Chester Adgate Congdon

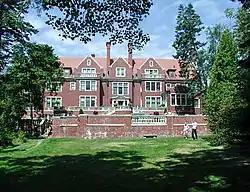
Glensheen

Chester Adgate Congdon (June 12, 1853 – November 21, 1916) was an American lawyer and businessman. He was a prominent figure in the development of the mining industry in northern Minnesota, and served as a member of the Minnesota House of Representatives from 1909 until 1913. The Congdon name is indelibly linked with the Glensheen Historic Estate in Duluth, Minnesota.